Cracker Country

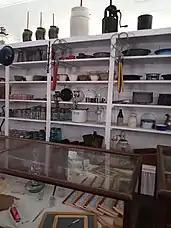
Interior of Terry Store

Originally known as the J.R. Terry Store, the Terry Store was built in the 1800s by the grandfather of Florida's Governor, Lawton Chiles. Jack Roundtree Terry and his wife, Maude Sparkman Terry bought the store in 1920, and it served as the general store in Fort White, Florida until 1988. In 1992, Terry's sons, Jimmy and Bill Terry, donated the Terry Store to Cracker Country.